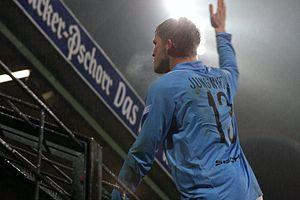
Florian Jungwirth est un footballeur allemand évoluant au poste de défenseur aux Earthquakes de San Jose, en Major League Soccer.